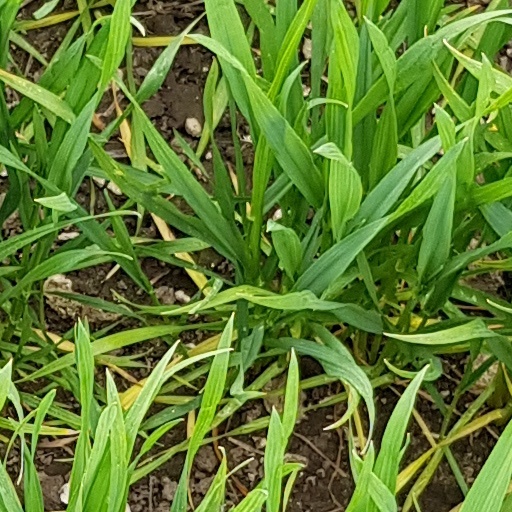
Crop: wheat